Battle of Rzhev, summer 1942

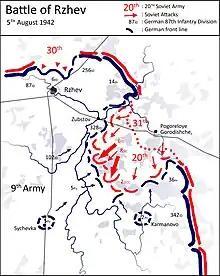
First Rzhev-Sychyovka Offensive Operation; the Soviet Western Front continues its attack against Army Group Center

At 6.30 am on 30 July, in the low light of early morning, the 30th Army artillery opened fire in a tumultuous roar. The artillery commander of the Kalinin Front, Colonel-General NM Khlebnikov, recalled: "The power of fire impact was so great that the German artillery after several faltering attempts to answer fire with fire stopped. First two positions of the main strip enemy defenses have been destroyed, troops occupying them – almost completely destroyed."